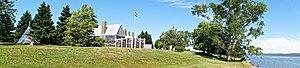
Port Royal est une localité du sud-ouest de la Nouvelle-Écosse située près d'Annapolis Royal, sur la péninsule s'avançant entre le bassin Annapolis et la baie de Fundy. Elle fut fondée en 1605 par Pierre Dugua de Mons, ce qui en fait un site historique de la colonie française d'Acadie.